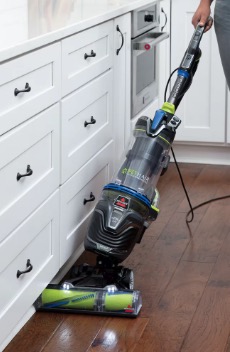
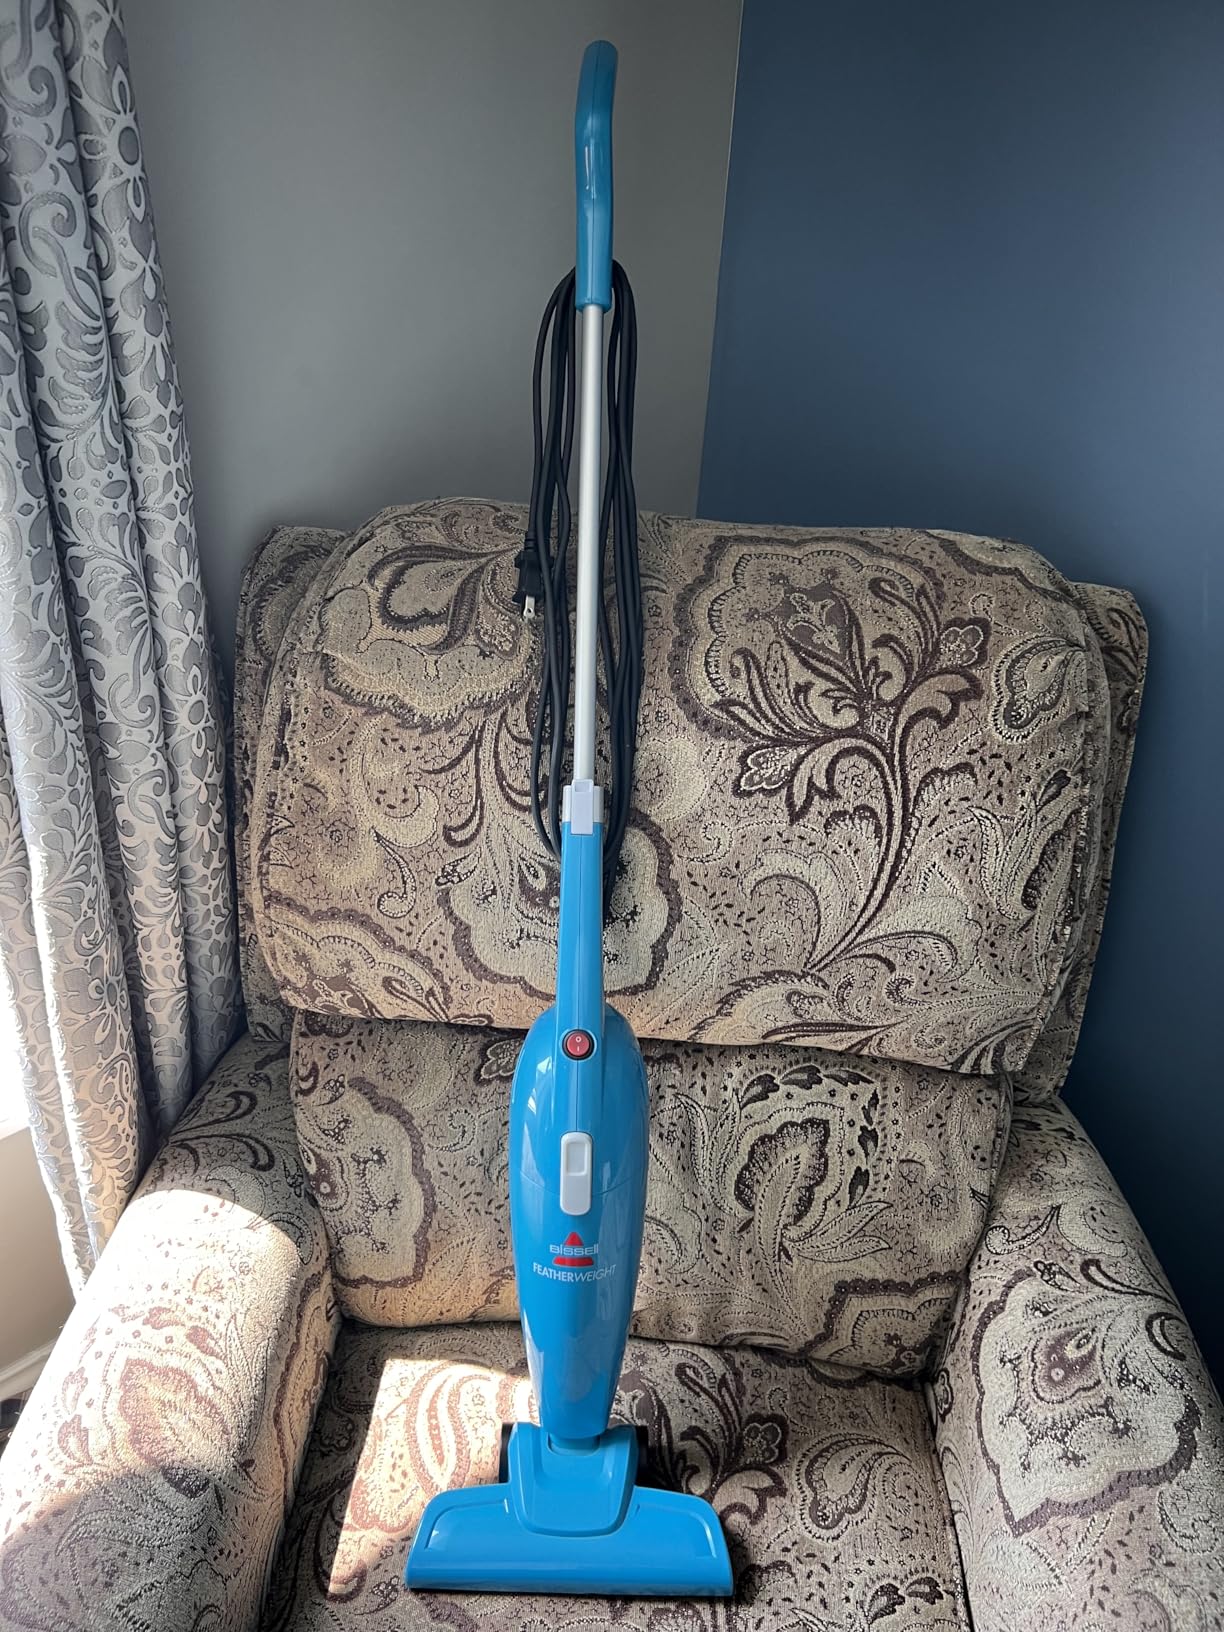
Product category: items_vacuum
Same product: no